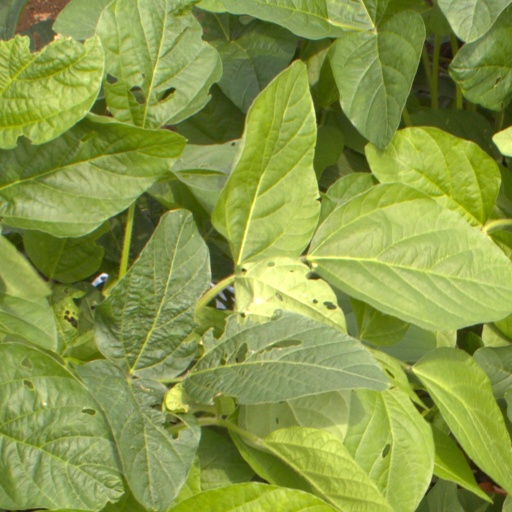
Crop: soybean